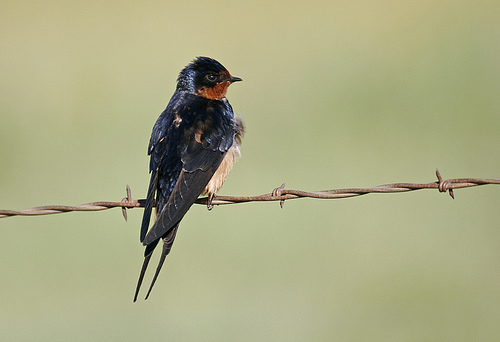
this small, blue-black bird has a scissored tail, light colored breast, rust colored throat and a short, pointed beak.
this bird has a black crown, nape, and back with a brown neck and short pointy bill.
this bird is black and red in color with a skinny pointy beak and black eye rings.
this black bird has a brown cheek patch and belly.
this is a bird with a brown belly and throat and a black back and head.
the secondaries as well as the back of the bird is a deep blue color, while the retrices are black.
the black bird has a dark orange throat and light orange belly.
this bird has wings that are black and has a red throata medium sized bird with a small bill, and black wings
this bird is very colorful with shades of black, blue on its body, cream color on the chest, and orange around the front of the head, the beak is very small.
Species: Barn Swallow